Kalam-Kalam Langit

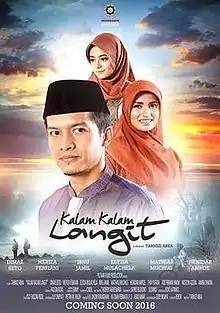
Theatrical poster

Kalam-kalam Langit is a 2016 Indonesian drama film directed by Tarmizi Abka.